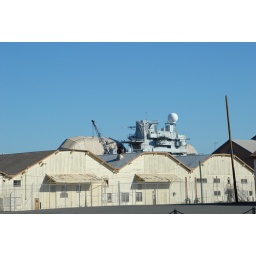
USS Tripoli's bridge above the warehouse buildings